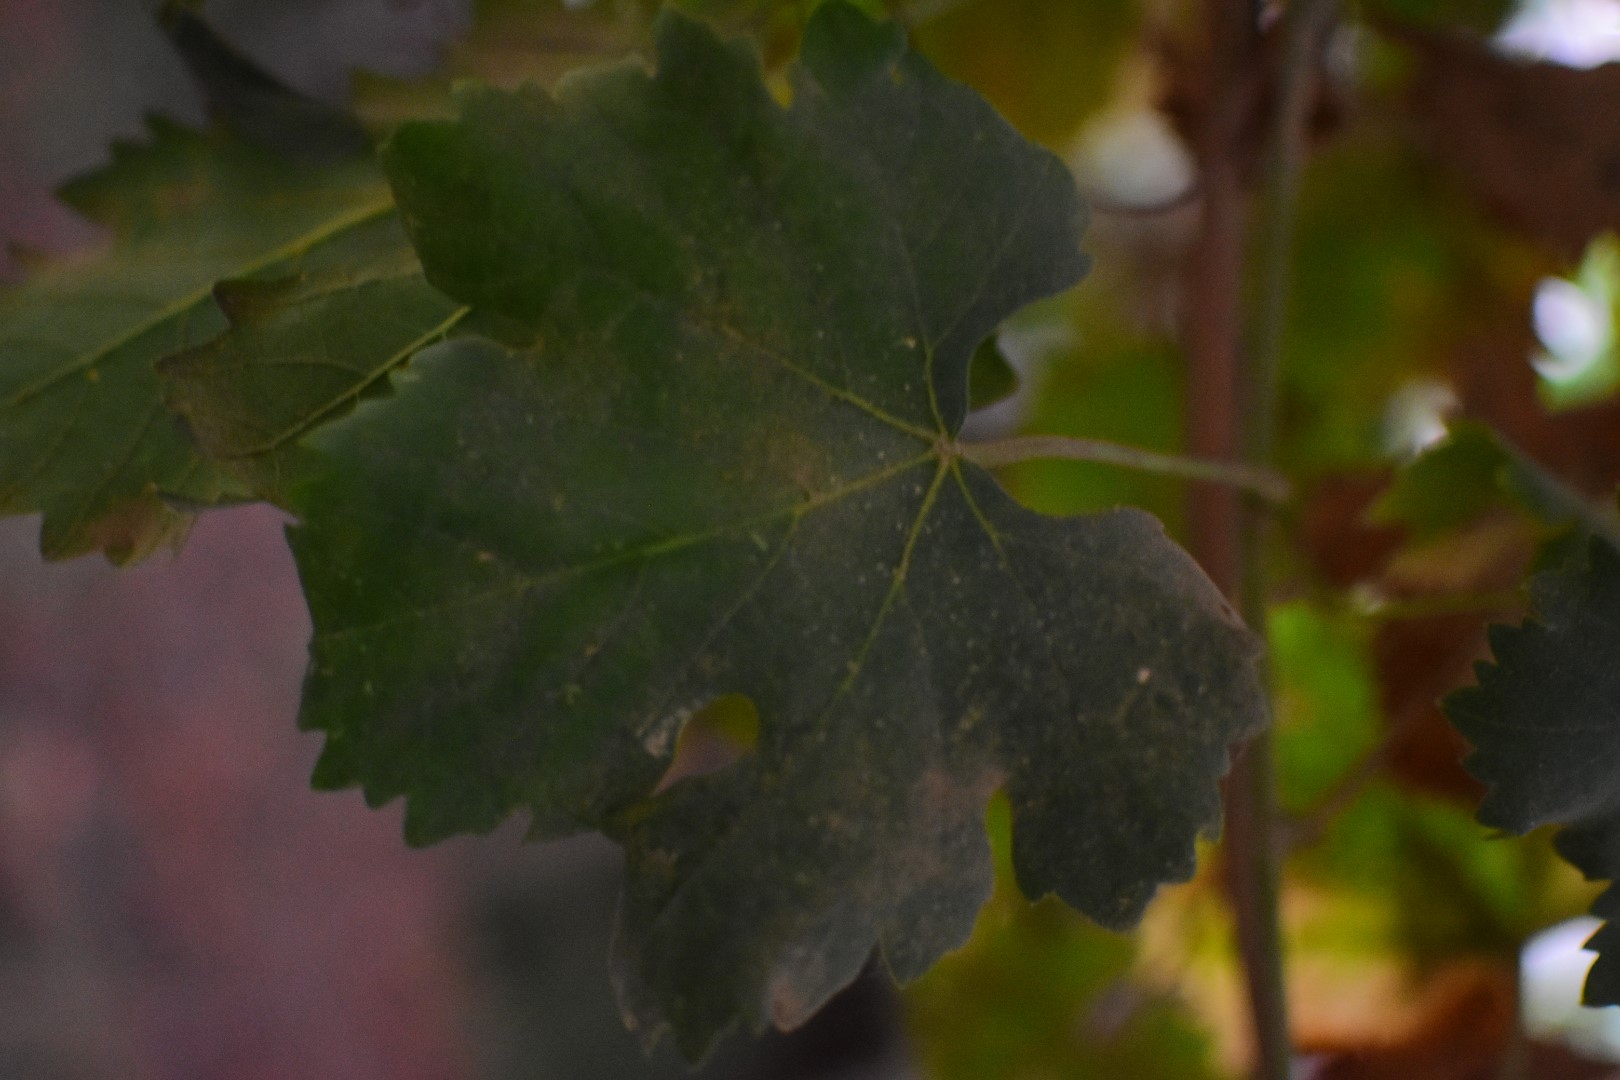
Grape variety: Aswud Balad